Space Shuttle

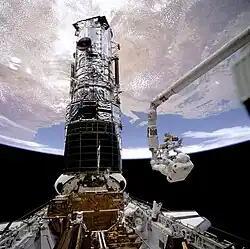
Story Musgrave attached to the RMS servicing the Hubble Space Telescope during STS-61

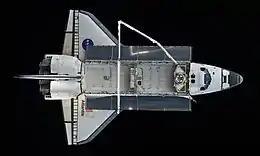
"Atlantis" in orbit in 2010. Image shows the payload bay and the extended Canadarm.

The payload bay comprised most of the orbiter vehicle's fuselage, and provided the cargo-carrying space for the Space Shuttle's payloads. It was long and wide, and could accommodate cylindrical payloads up to in diameter. Two payload bay doors hinged on either side of the bay, and provided a relatively airtight seal to protect payloads from heating during launch and reentry. Payloads were secured in the payload bay to the attachment points on the longerons. The payload bay doors served an additional function as radiators for the orbiter vehicle's heat, and were opened upon reaching orbit for heat rejection.